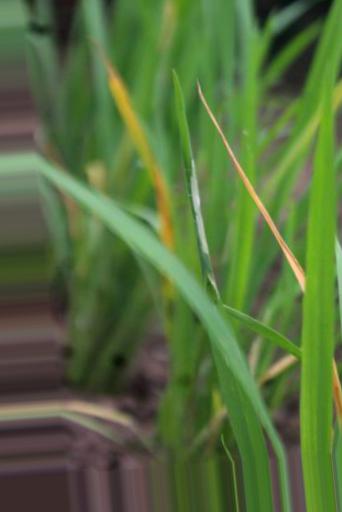
Nhãn: Tungro virus